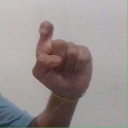
अक्षर: इ